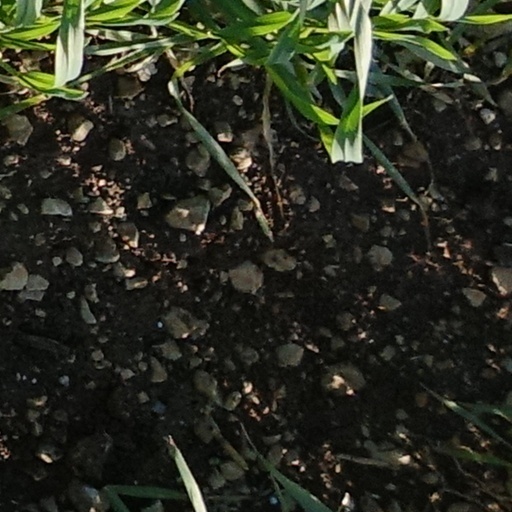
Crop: wheat